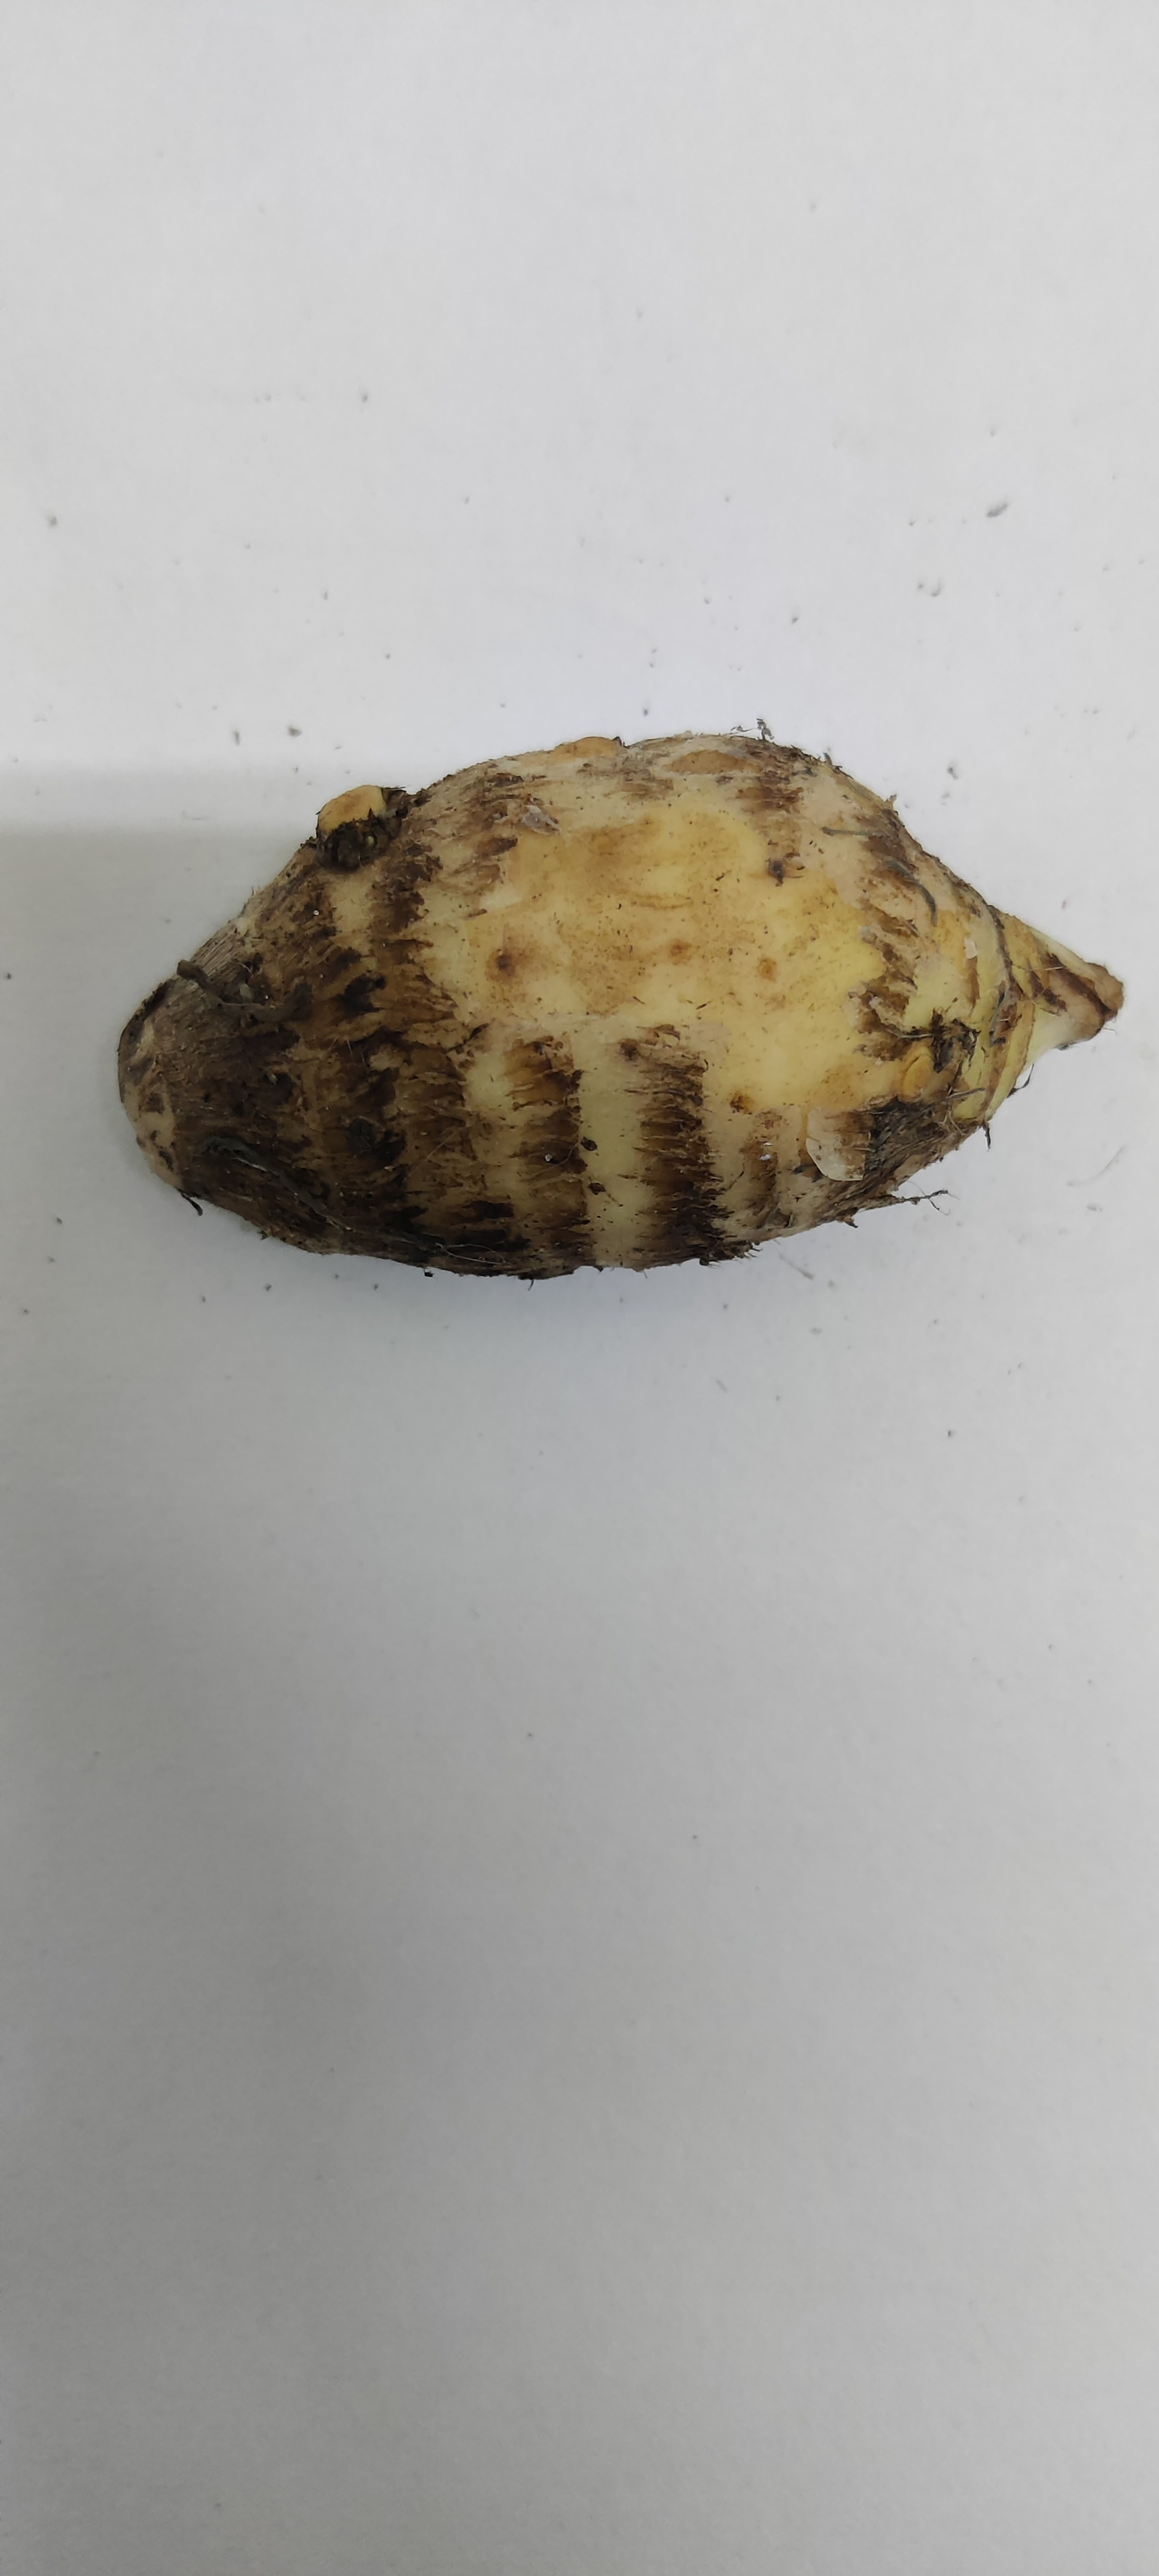
Crop: Taro root
Condition: Fresh